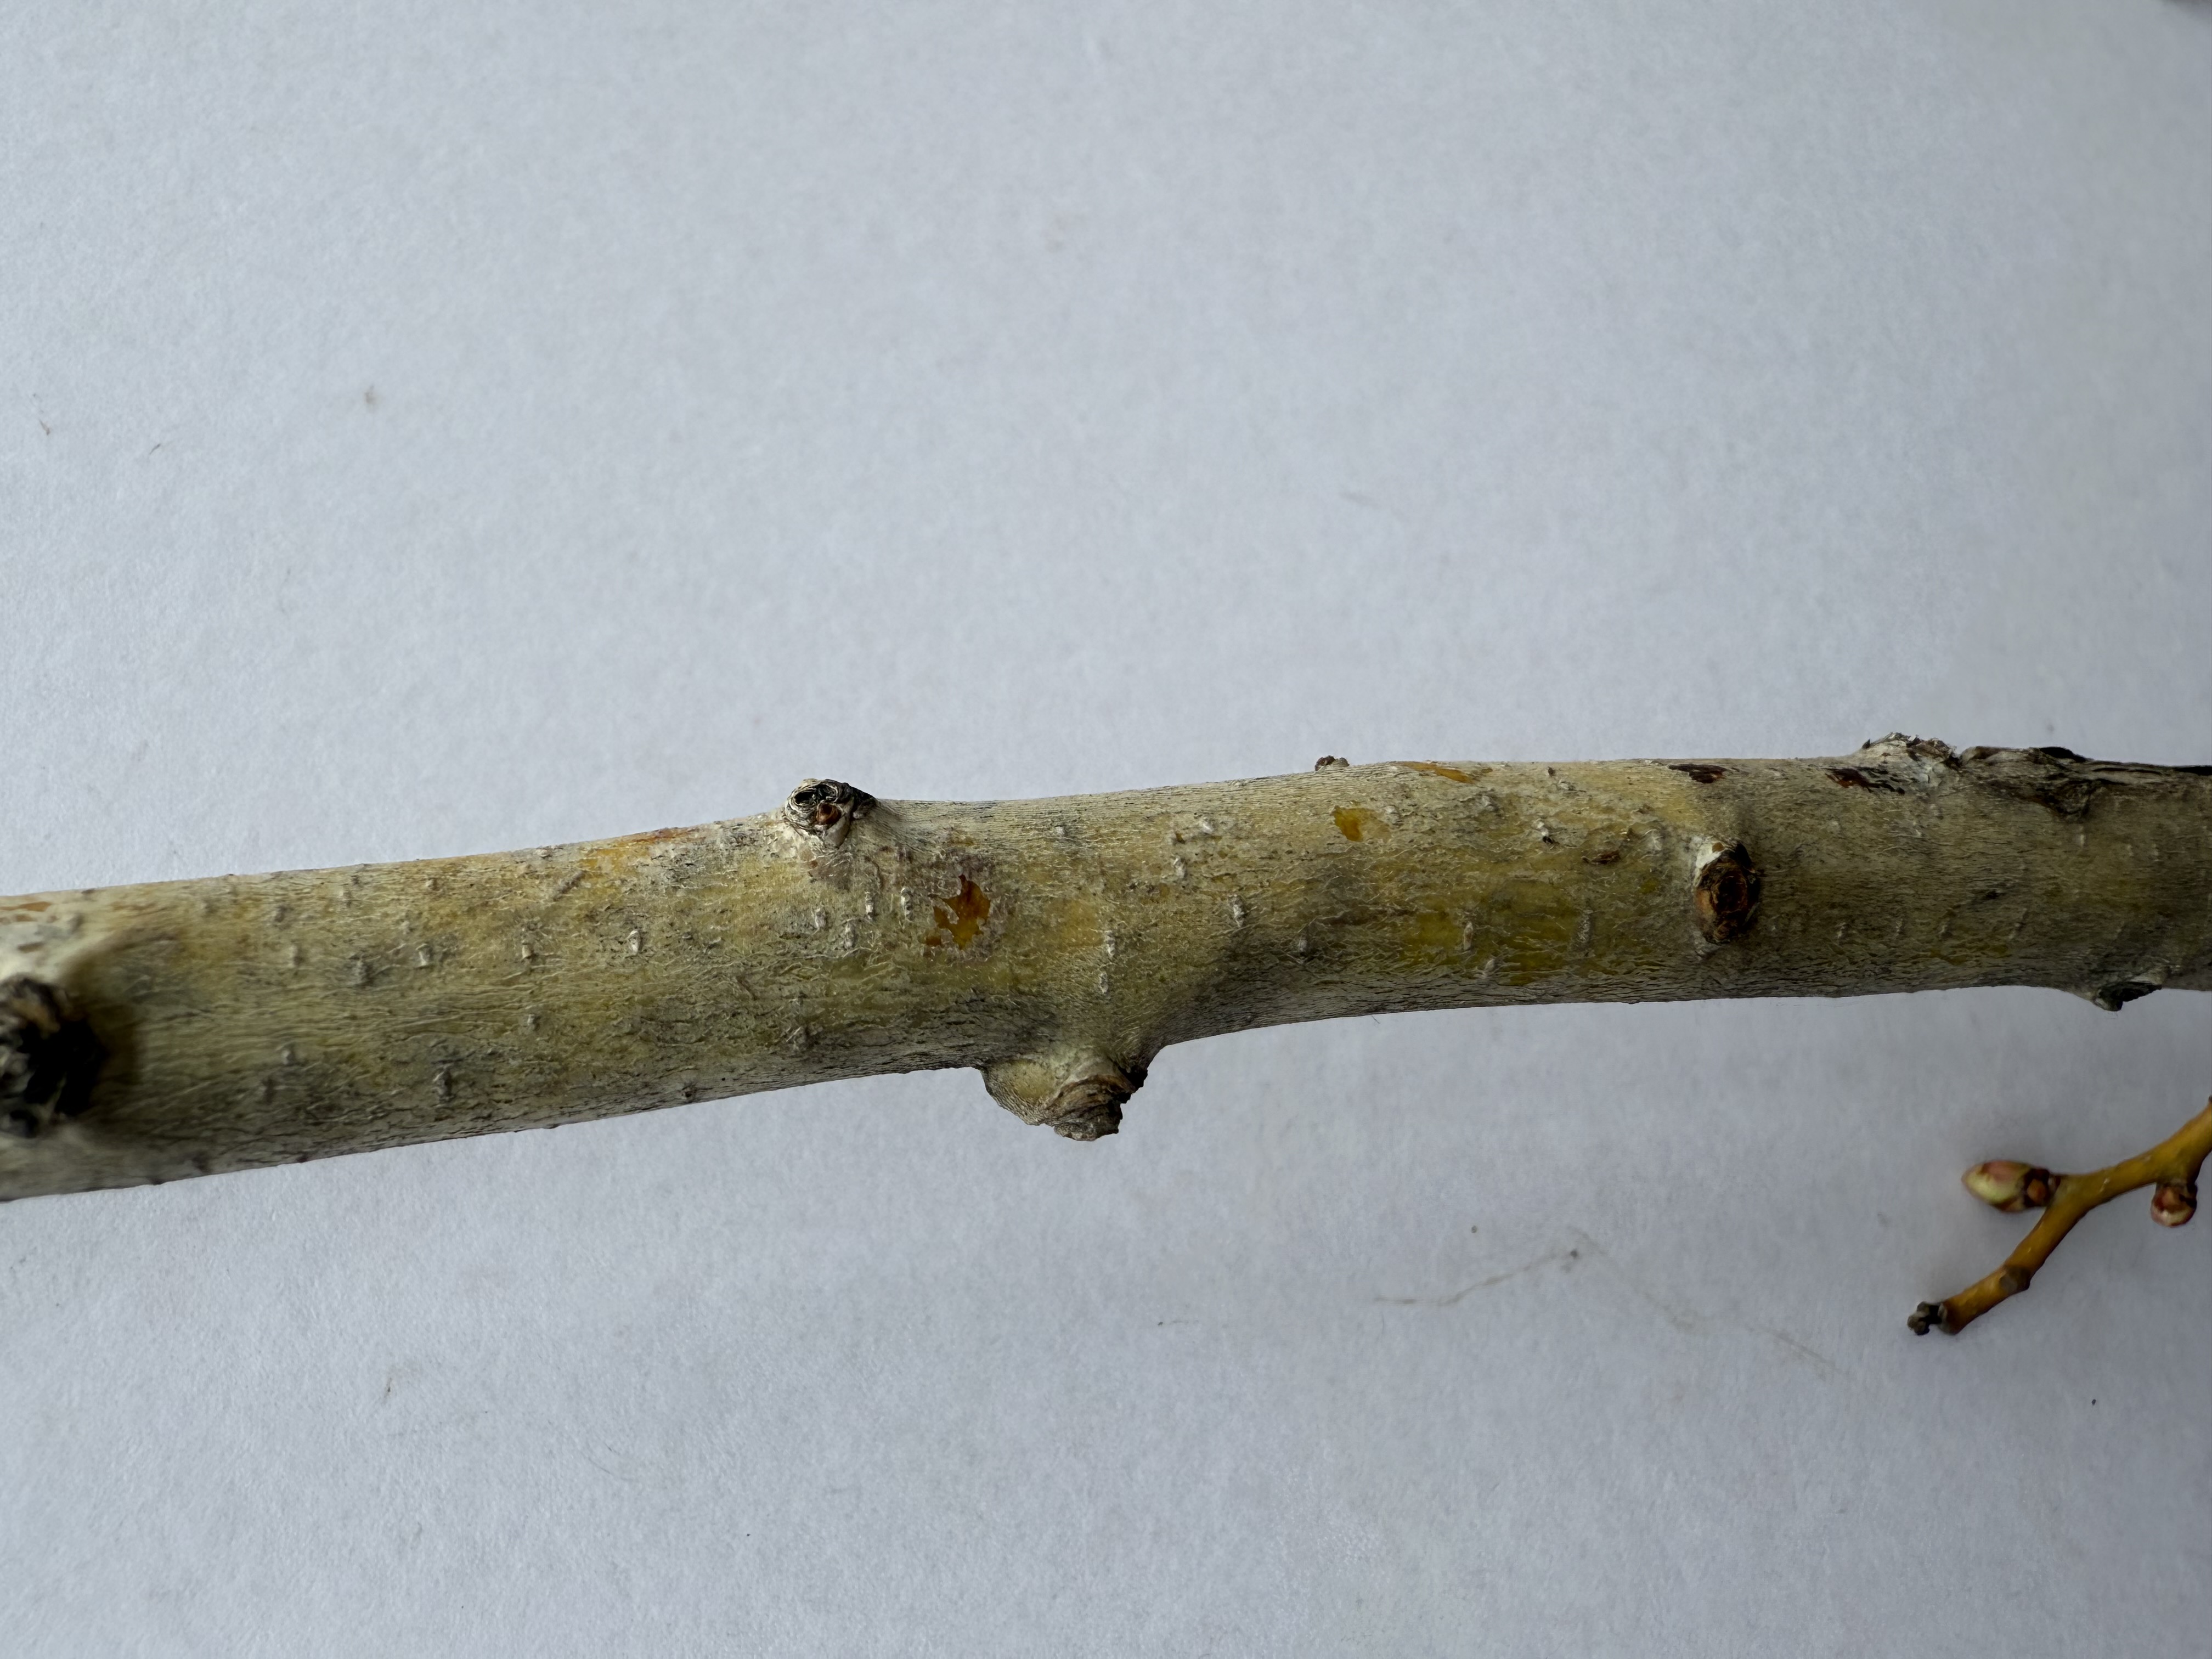
Variety: Red Azarol